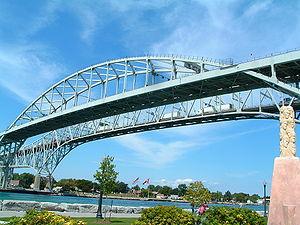
Ralph Modjeski est un ingénieur civil polono-américain d'origine polonaise réputé pour sa conception de ponts aux États-Unis, né Rudolf Modrzejewski à Bochnia, dans ce qui était le royaume de Galicie et de Lodomérie, partie de la Pologne occupée par l'empire d'Autriche, le 27 janvier 1861, et mort à Los Angeles le 26 juin 1940.
Cette liste des ponts en porte-à-faux les plus longs du monde recense les ponts à poutre en porte-à-faux présentant les plus grandes portées, classées par ordre décroissant de longueur.
Le Blue Water Bridge est un pont routier international à péage, au-dessus de la rivière Sainte-Claire qui marque une partie de la frontière entre le Canada et les États-Unis. Inauguré en 1938, doublé en 1997, il relie Point Edward sur la rive orientale, dans la province canadienne de l'Ontario et Port Huron sur la rive occidentale, dans l’État américain du Michigan, et permet la liaison entre l'autoroute 402, côté canadien et les routes fédérales 69 et 94, côté américain.